Enbekshikazakh District

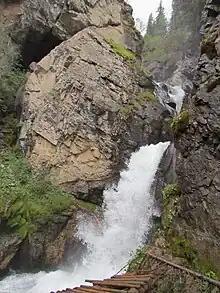
Kairak Waterfall

The south, and east parts of district have mountainous landscape, while the northern parts consist of plains (Ili valley). The highest point in the district, the Saz mountain, is covered with permanent snow. The terrain has a slope towards the Kapchagay Reservoir.